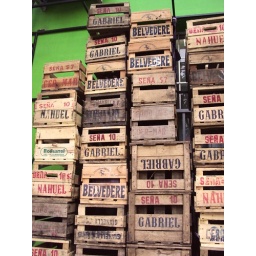
fruit boxes stack in Montegrande